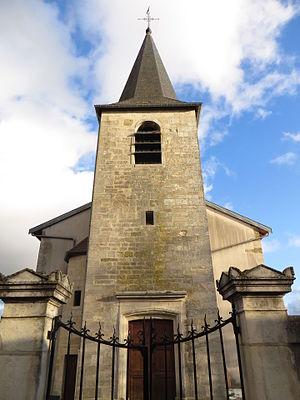
Jaillon eglise
Jaillon est une commune française située dans le département de Meurthe-et-Moselle, en région Grand Est.